Pelham Edgar

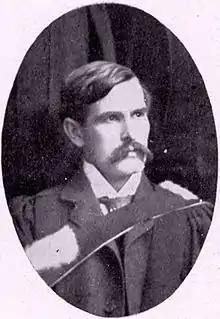
Edgar in 1909, from "Acta Victoriana", magazine of Victoria College, Toronto

Oscar Pelham Edgar (17 March 1871 – 7 October 1948) was a Canadian teacher. He was a full professor and head of the Department of English at the Victoria College, Toronto from 1910 to 1938. He wrote many articles and several monographs on English literature. He had a talent for identifying and encouraging promising new authors. He was an active member of various literary societies, and was the force behind the establishment of the Canadian Writers’ Foundation to help needy authors.